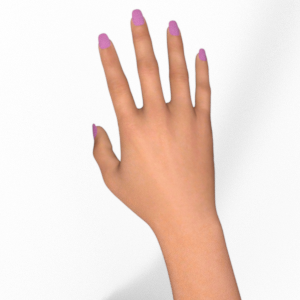
Label: paper